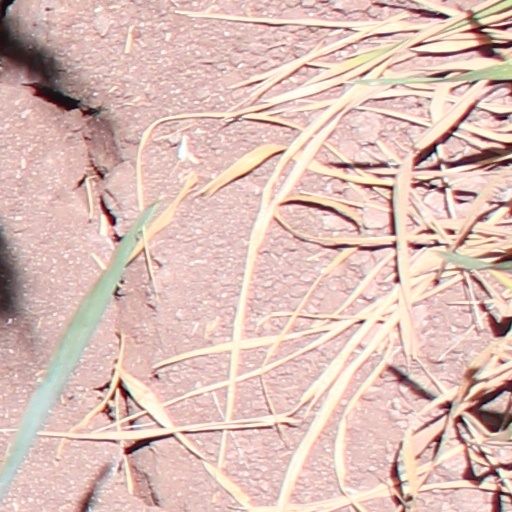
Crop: wheat